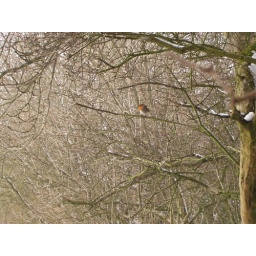
this little fellow is bold as brass and waiting for mam to hang fat balls in the trees